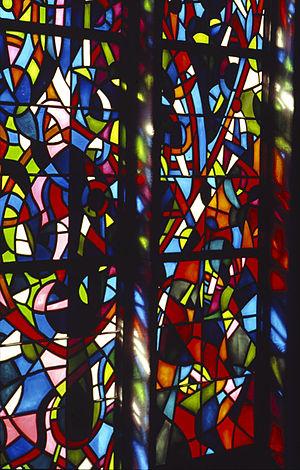
Collégiale de Romont (Suisse), 1980. Maître verrier: Michel Eltschinger.
Jessé ou Isaï ou Ishaï, Ishay est, selon la Bible, le père du roi David qui est d'ailleurs désigné en plusieurs endroits sous le simple nom de « ben Išaï », « ben Ishay », c'est-à-dire « fils de Jessé ».
Sergio de Castro, né à Buenos Aires le 15 septembre 1922 et mort à Paris le 31 décembre 2012, est un peintre français d'origine argentine.
Romont est une localité et une commune suisse du canton de Fribourg, située dans le district de la Glâne dont elle est le chef-lieu.